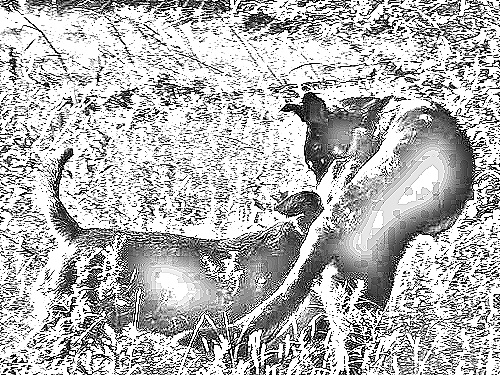
Portrait style: Sketch Portrait